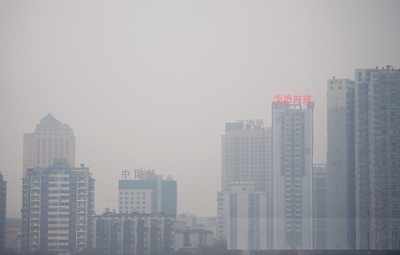
Weather: foggy or hazy